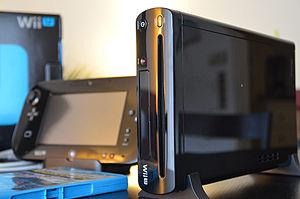
La Nintendo Switch est une console de jeux vidéo produite par Nintendo, succédant à la Wii U. Il s'agit de la première console hybride, c'est-à-dire multi modes, mise en vente de l'histoire, pouvant aussi bien faire office de console de salon que de console portable. Annoncée le 17 mars 2015 au cours d'une conférence de presse, présentée officiellement le 20 octobre 2016 et montrée plus en détail le 17 janvier 2017 lors d'une présentation en direct, elle est sortie mondialement le 3 mars 2017.